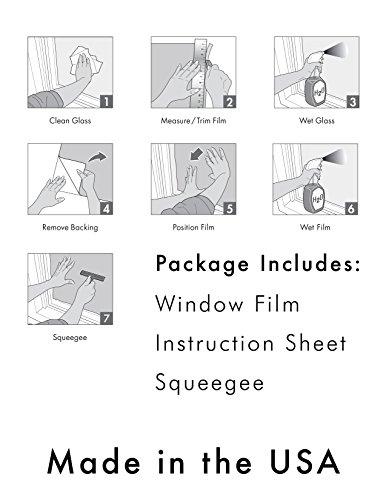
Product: ARTSCAPE Waterlines Window Film
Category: Home & Kitchen | Home Décor | Window Treatments | Window Stickers & Films | Window Films
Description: Creates privacy/provides UV protection.
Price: $14.98
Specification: ProductDimensions:36x24x0.1inches|ItemWeight:6.4ounces|ShippingWeight:6.4ounces(Viewshippingratesandpolicies)|Manufacturer:Artscape|ASIN:B073STQ6VQ|Itemmodelnumber:02-3602